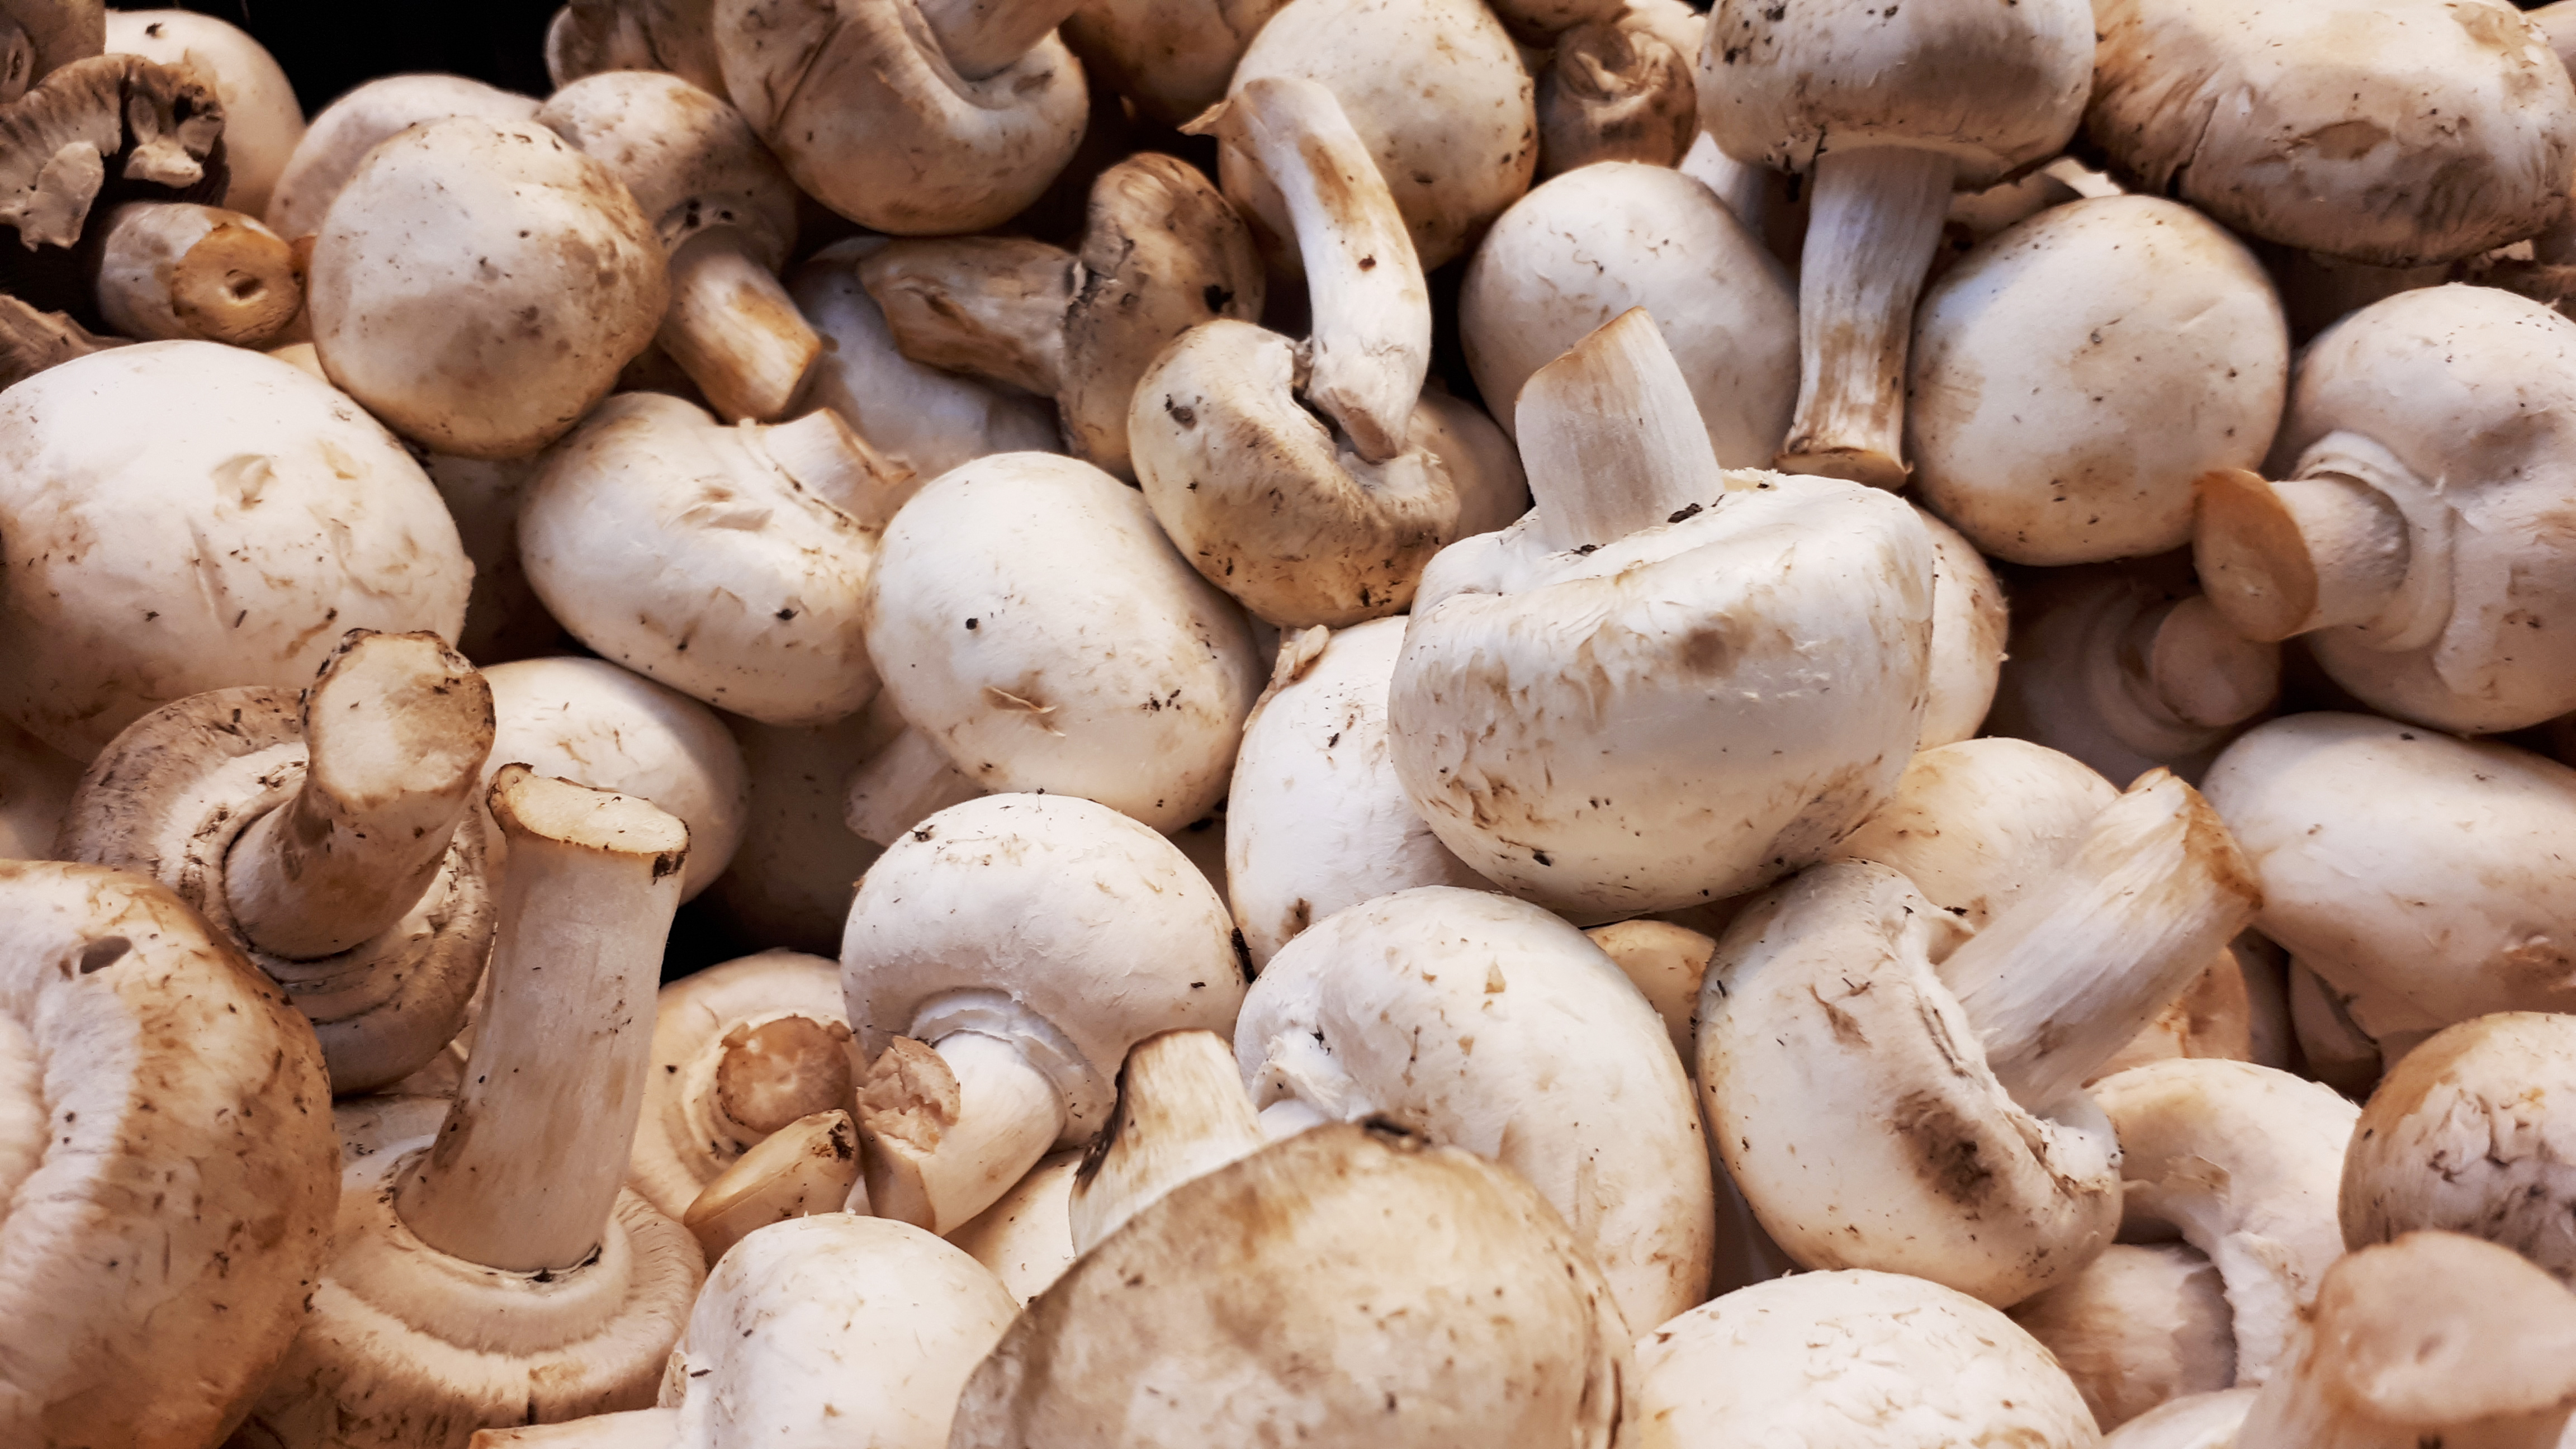
mushrooms, vegetables, fresh, nature, food, champignon mushroom, agaricus, agaricaceae, mushroom, agaricomycetes, edible mushroom, fungus, matsutake, ingredient, agaric, bolete, pleurotus eryngii